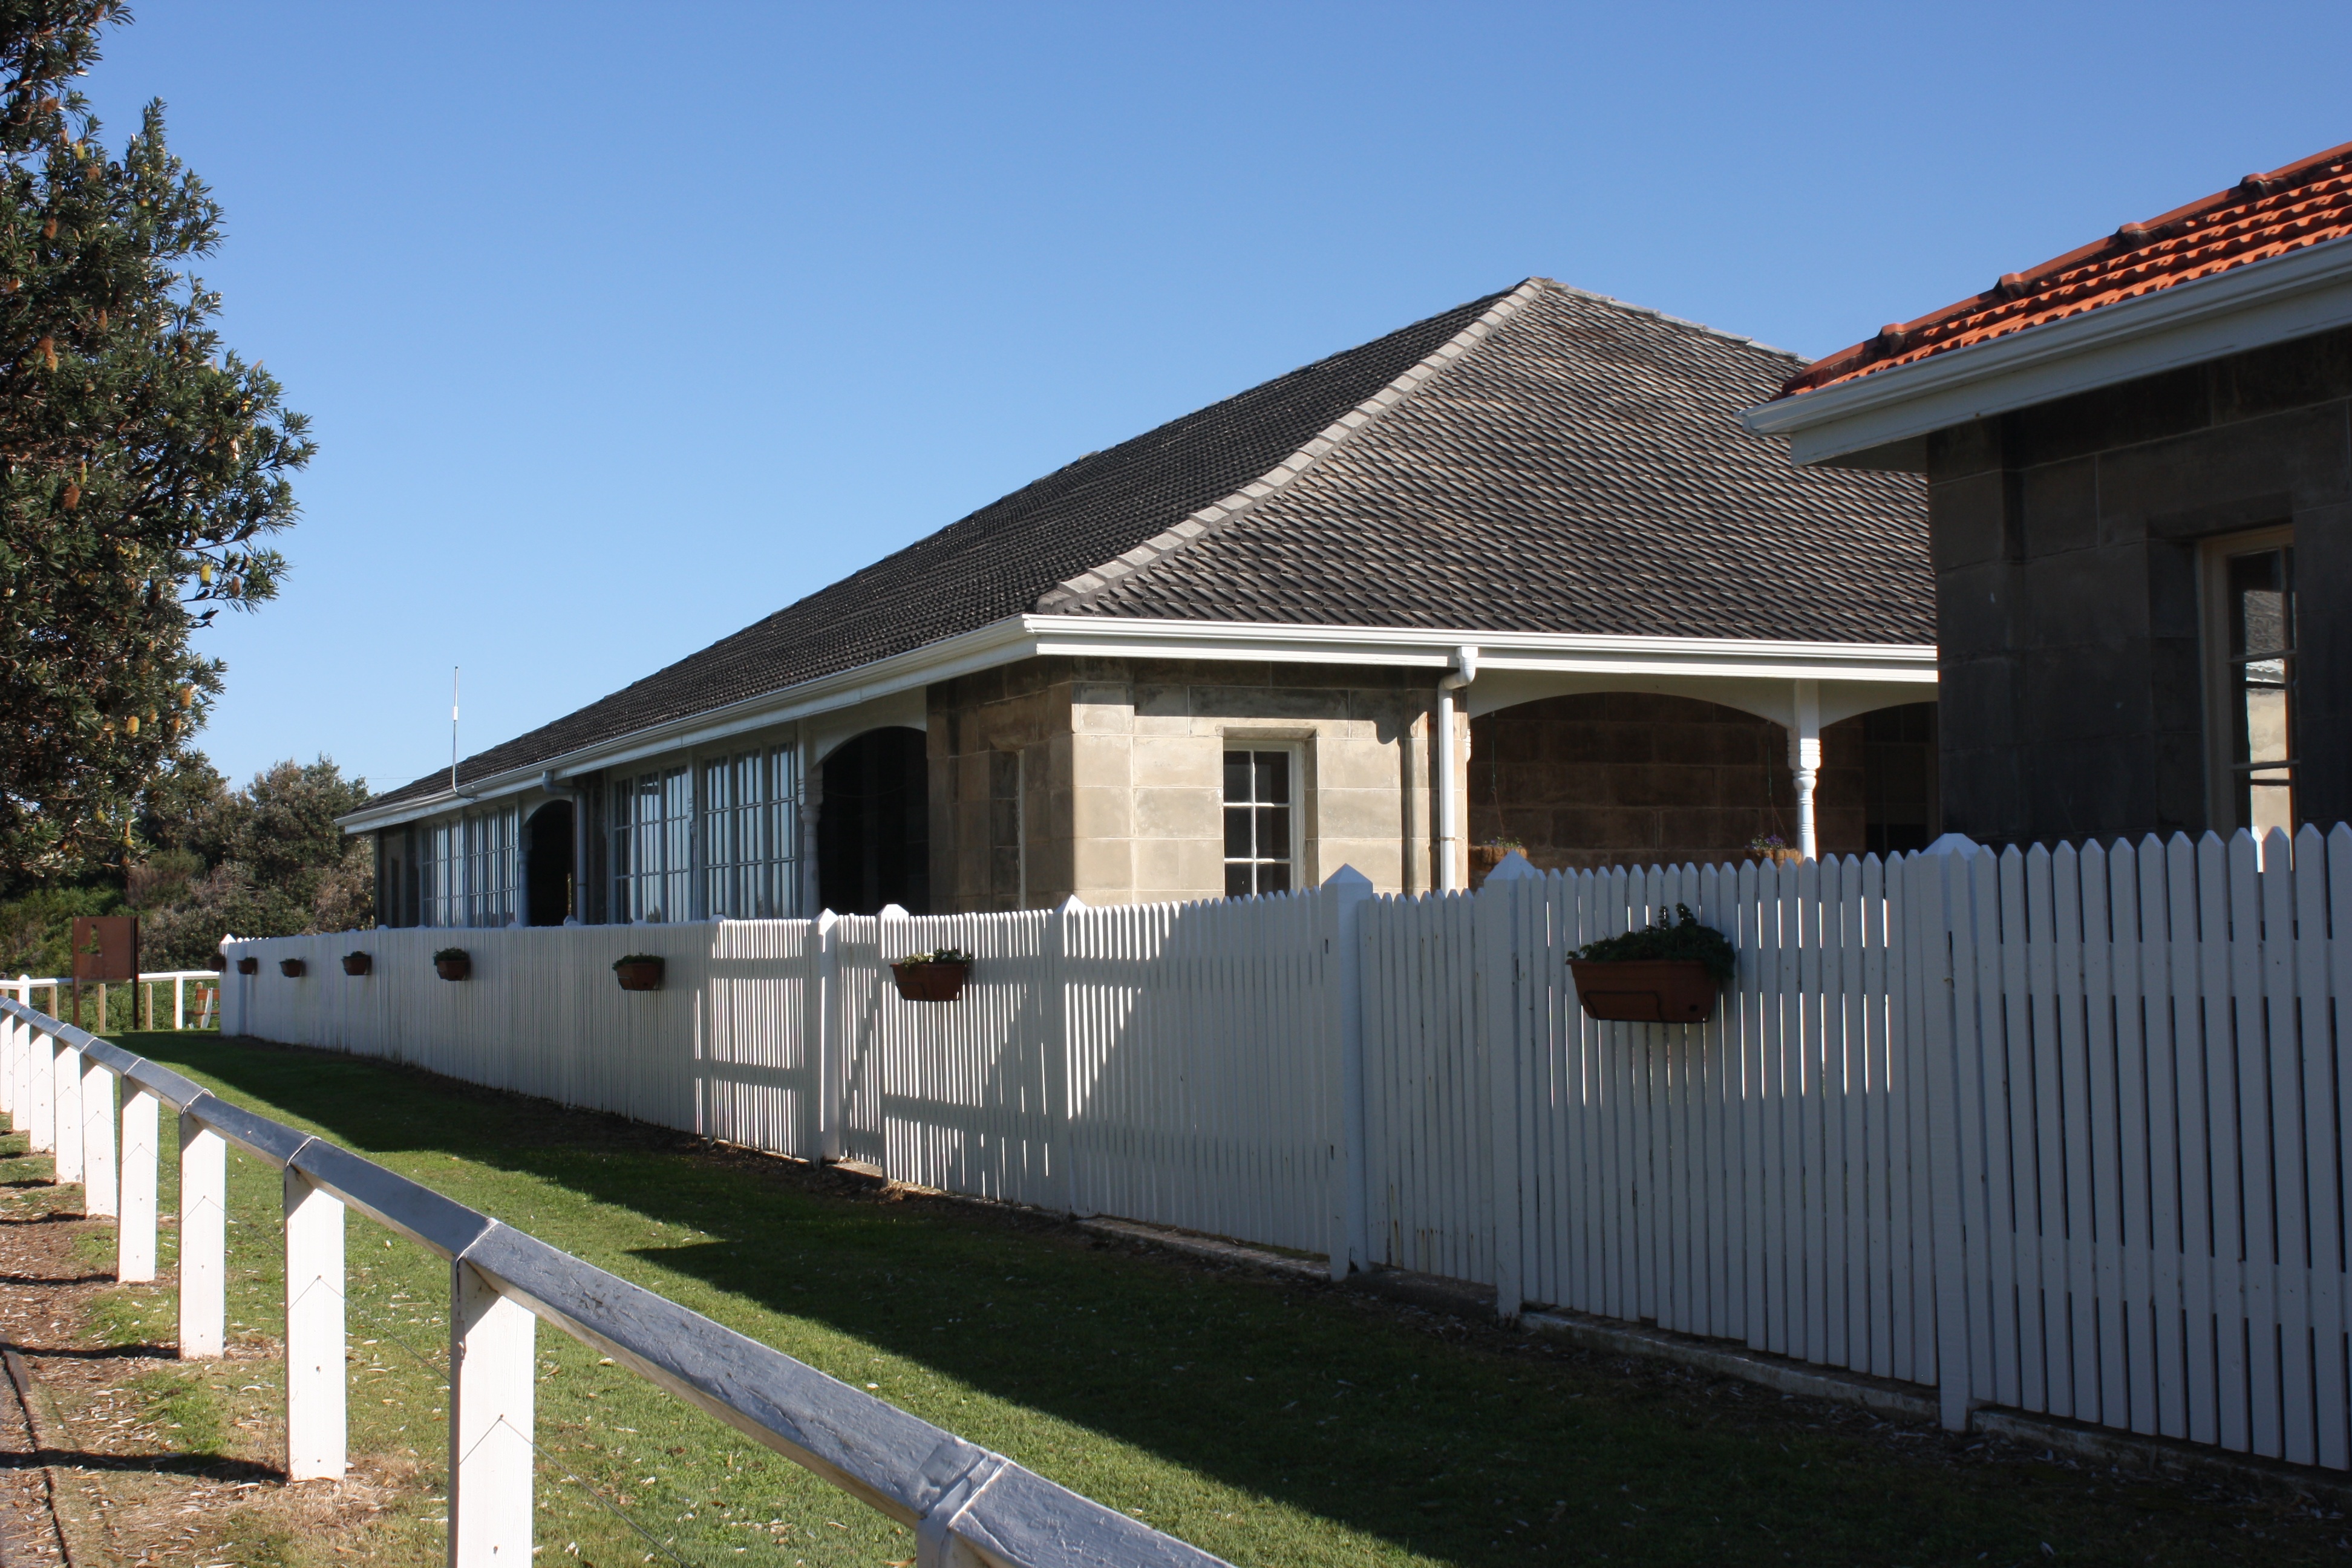
outdoor, fence, house, town, view, home, construction, cottage, facade, property, lifestyle, design, estate, real estate, residential area, outdoor structure